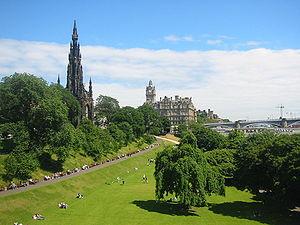
Princes Street Gardens est un parc public se trouvant dans le centre d'Édimbourg et aux pieds du château d'Édimbourg. Les jardins ont été créés dans les années 1820, après la fondation de la New Town et le recouvrement de l'ancien lit du Nor Loch, un lac situé dans le centre d'Édimbourg qui était hautement contaminé après des années de rejets d'eaux résiduelles provenant de l'Old Town.
Édimbourg /edɛ̃buʁ/ est une ville d'Écosse au Royaume-Uni.